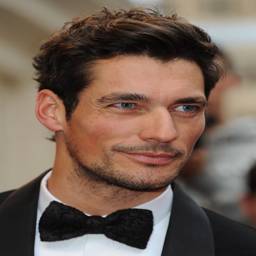
among the stars in attendance was music video performer wearing a rather dapper black suit and bow tie